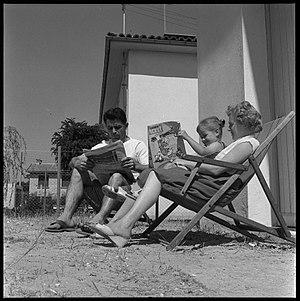
Domicile d'un joueur du Toulouse Football Club. Août 1959. Vue d'un joueur du Toulouse Football Club avec sa femme et sa fille sur des chaises longues dans le jardin.
Le Journal de Mickey ou JDM est un magazine hebdomadaire français de bande dessinée publié depuis le 21 octobre 1934. La publication est interrompue entre 1944 et 1952 puis reprend la numérotation à zéro. Réputé pour être le premier magazine en France à s'appuyer sur les personnages Disney, il est aussi le plus ancien magazine français destiné à la jeunesse encore en activité.